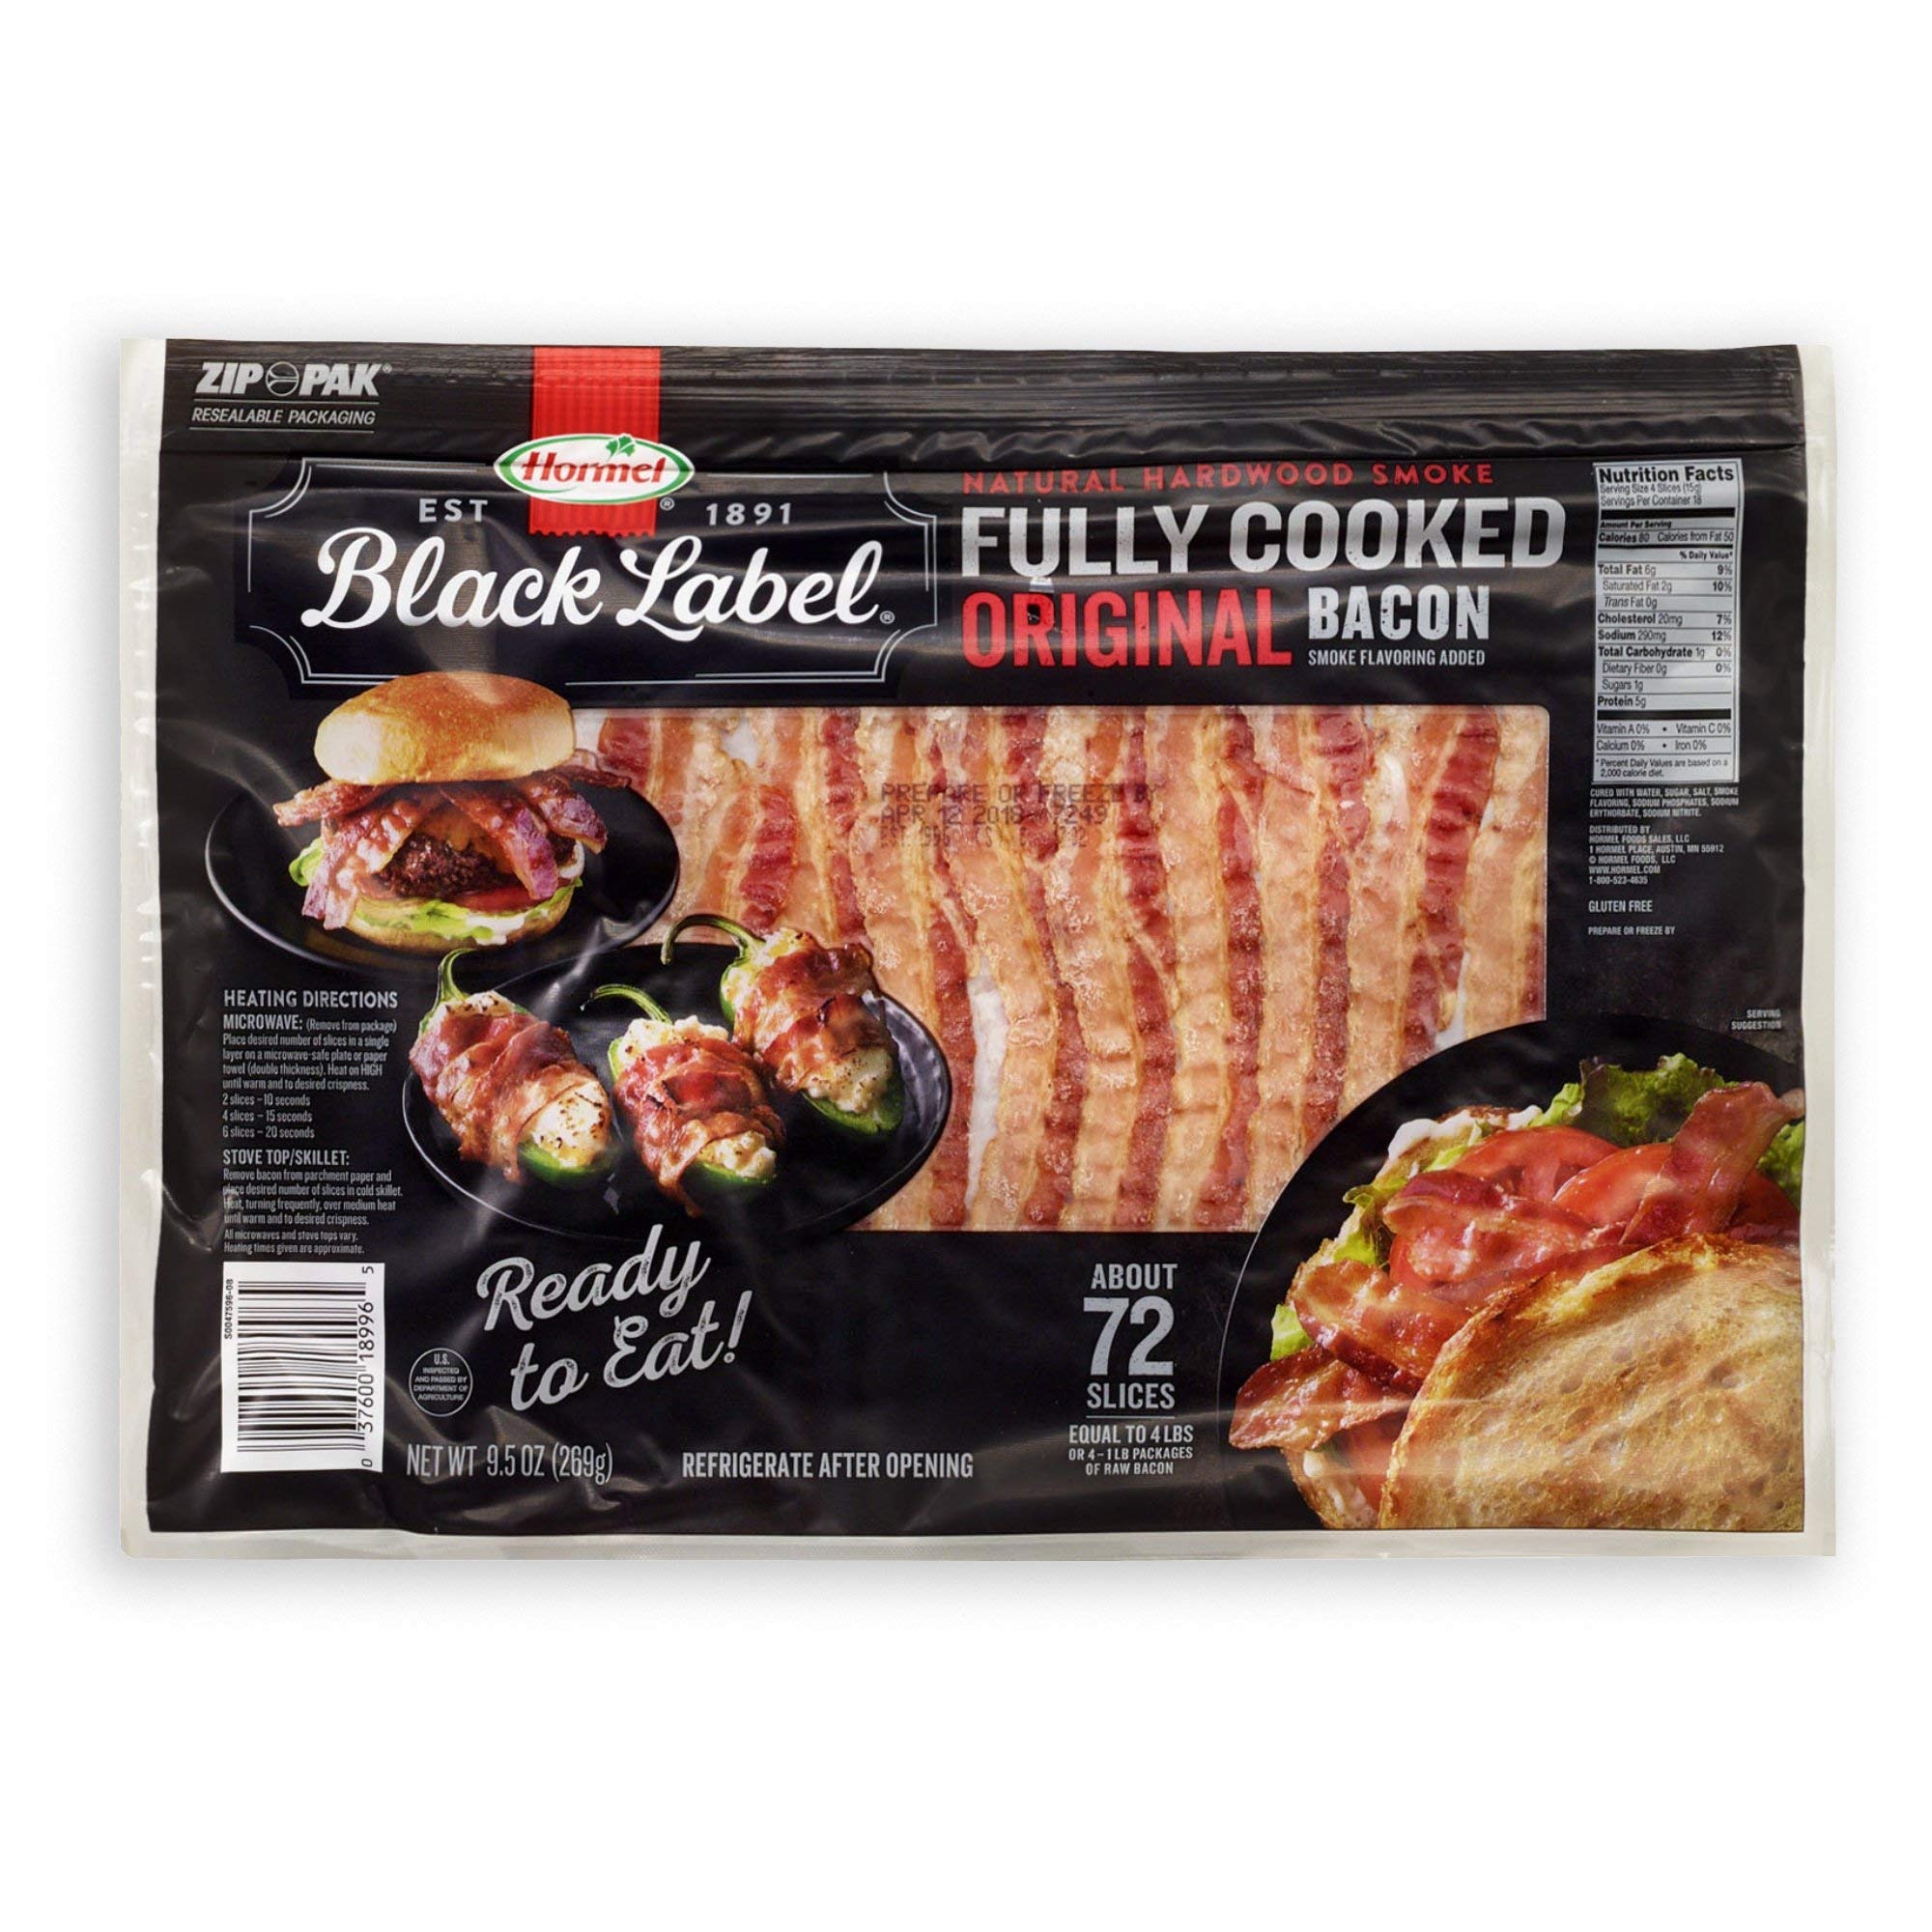
Item Name: Hormel Black Label Fully Cooked Bacon (72 Slices) - PACK OF 2
Bullet Point 1: 72 pre-cooked bacon strips with resealable package
Bullet Point 2: Slow smoked for complex sweet and savory flavor
Bullet Point 3: Ready to eat; no refrigeration needed before opening
Bullet Point 4: No prep, no mess; great for whole family or wholesale
Product Description: 2
Value: 19.0
Unit: Ounce

Price: 5.39